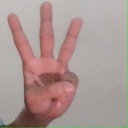
अक्षर: व